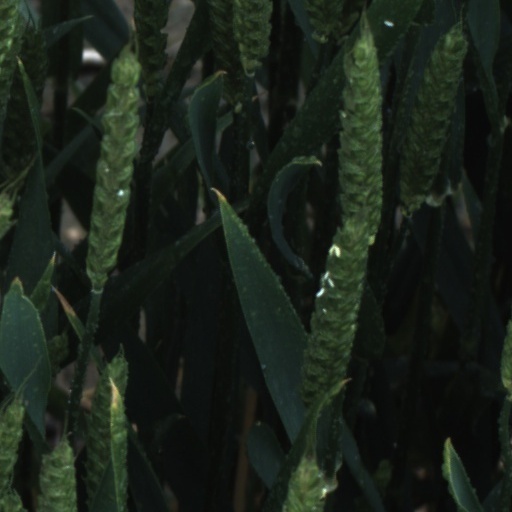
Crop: wheat